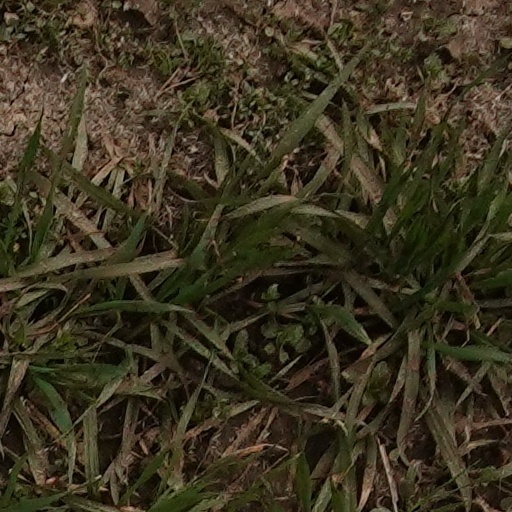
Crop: wheat